LMS Stanier Class 5 4-6-0

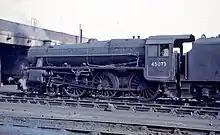
45073 at Rose Grove shed, spring 1968. Although it has a domeless boiler, the casing over the top feed is often mistaken for a dome

Numbering started from 5000, with the first twenty being ordered from Crewe Works in April 1934, and a further fifty (5020–5069) ordered from the Vulcan Foundry in 1933. The first of the Vulcan Foundry engines entered service in 1934, and the entire order of 50 was delivered before the first Crewe-built engine, No. 5000, was completed in February 1935.